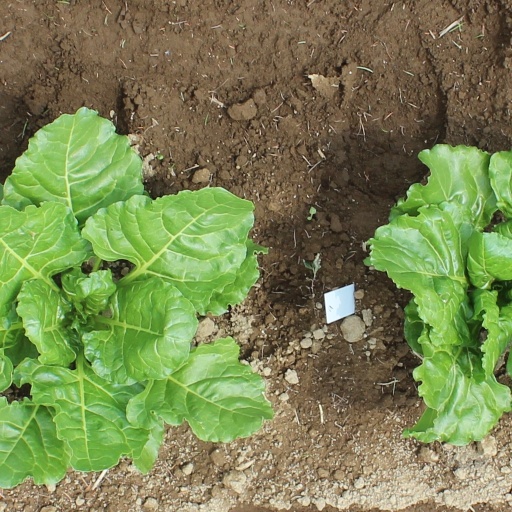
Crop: sugar beet